Larry Wright (priest)

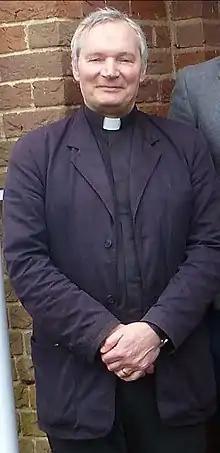

Larry Wright is a British priest of the Church of England. He is the Religious Affairs Advisor to the Next Century Foundation and the convenor of the Religious Affairs Advisory Council, which investigates conflict situations, actual or emerging, analysing any relevant religious factors. He is the former Director of Religious Affairs at the Yarl's Wood Immigration Removal Centre and the former Director of Religious Affairs at the YMCA UK.